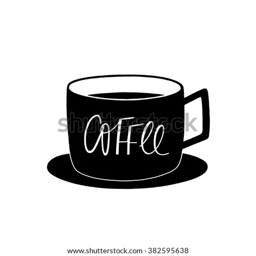
black cup of coffee with hand lettering on the white background